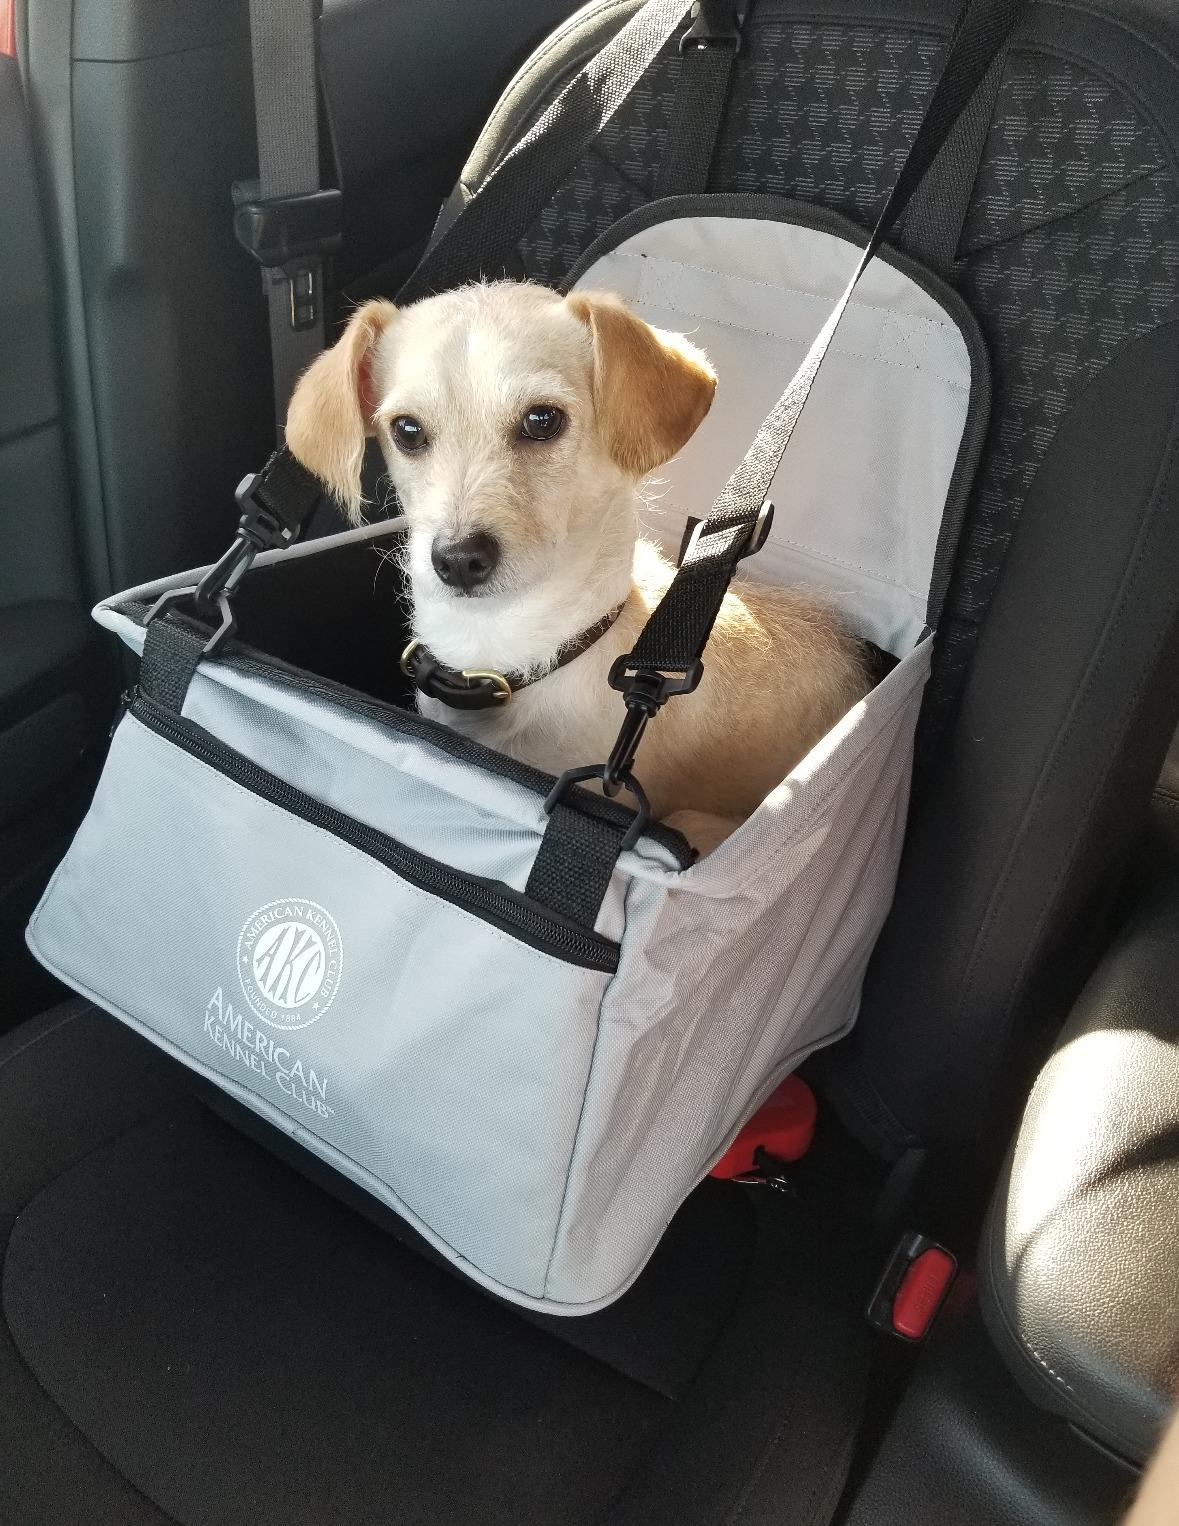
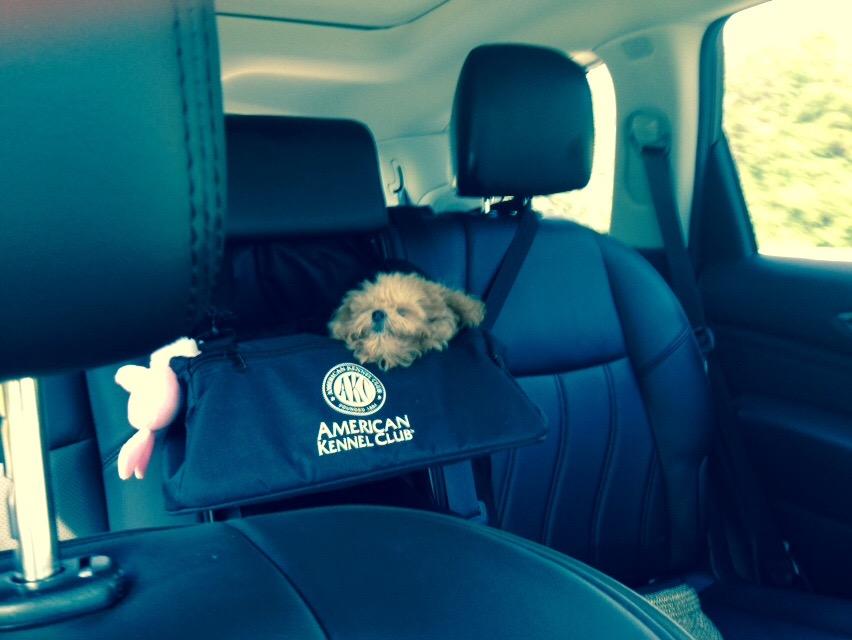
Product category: items_kennel
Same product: no